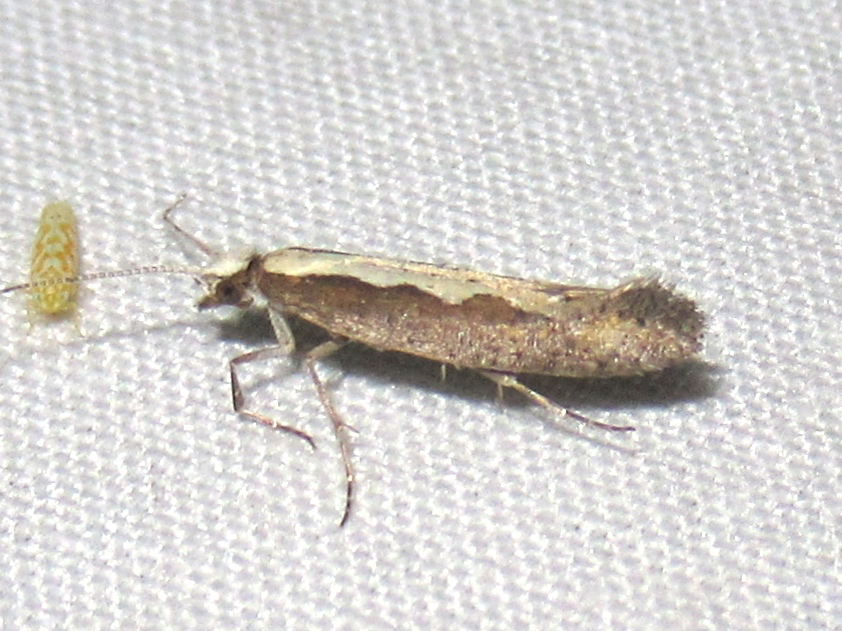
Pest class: diamondback_moth